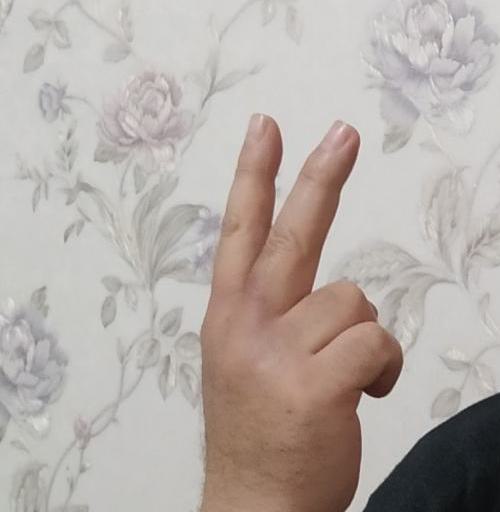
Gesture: peace_inverted